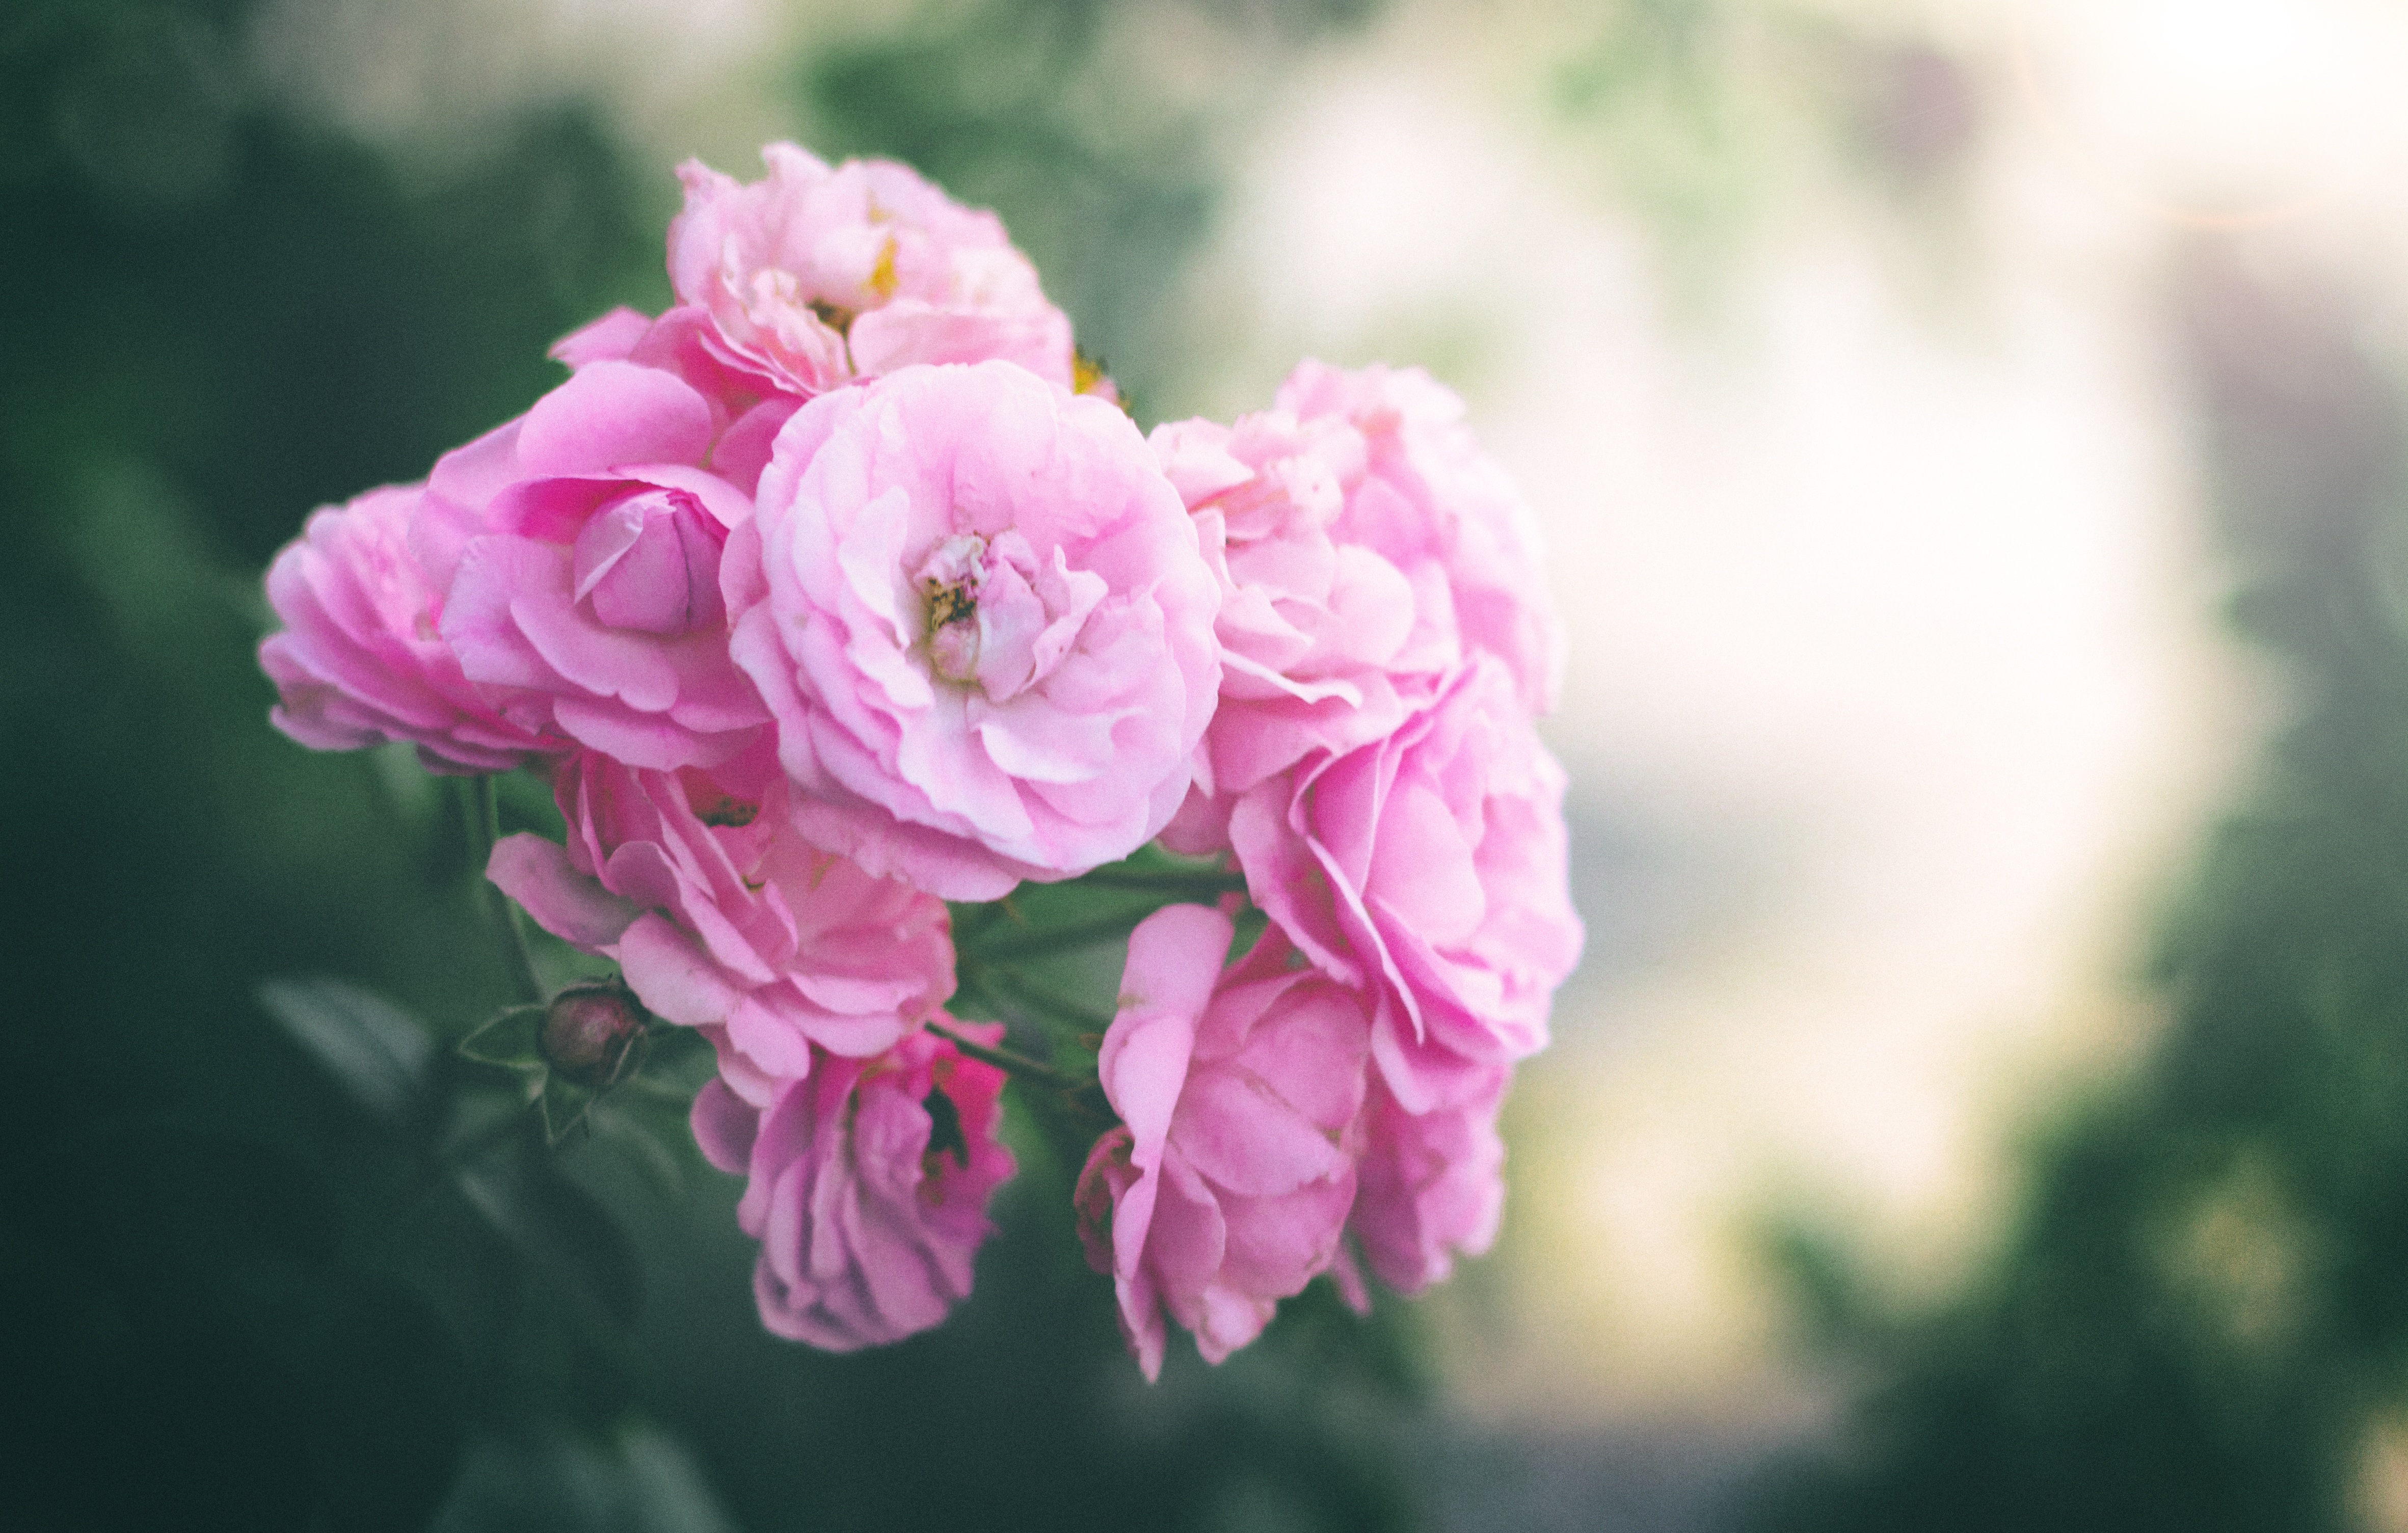
nature, blossom, plant, photography, flower, petal, bouquet, rose, red, garden, pink, flora, red rose, plants, flowers, roses, peony, macro photography, flowering plant, garden roses, rose family, pink background, land plant